Albert S. Potter Octagon House

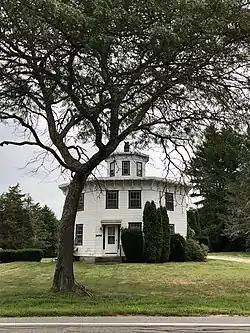

The Albert S. Potter Octagon House (also known simply as the Octagon House) is an historic octagonal house located at 4 Carolina Main Street (Rhode Island Route 112) on the corner of Shannock Hill Road in the village of Carolina in Richmond, Rhode Island. It was built by watchmaker Albert S. Potter in 1857. Potter reportedly did his watchmaking in the octagonal cupola atop the two-story house. The building is now covered with asbestos siding and is owned by the Carolina Preservation and Band Society.